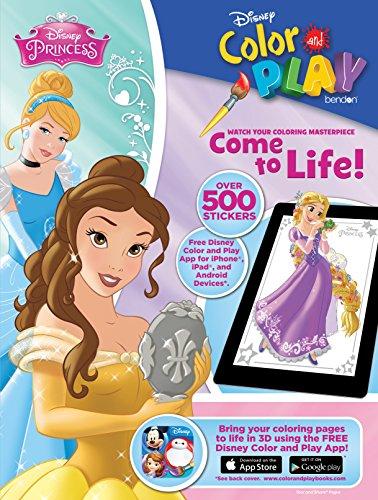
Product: Disney Princess Color and Play Giant Sticker Activity Book
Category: Toys & Games | Arts & Crafts
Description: Provides hours of interactive fun with over 500 stickers.
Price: $6.75
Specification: ProductDimensions:7.8x0.5x10.8inches|ItemWeight:8.8ounces|ShippingWeight:8.8ounces(Viewshippingratesandpolicies)|DomesticShipping:ItemcanbeshippedwithinU.S.|InternationalShipping:ThisitemcanbeshippedtoselectcountriesoutsideoftheU.S.LearnMore|ASIN:1505004012|Itemmodelnumber:52288|Manufacturerrecommendedage:36months-15years